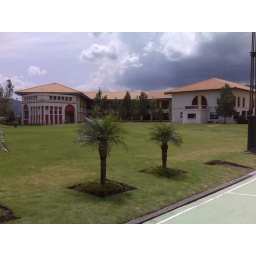
View of the building in which my classroom is housed.